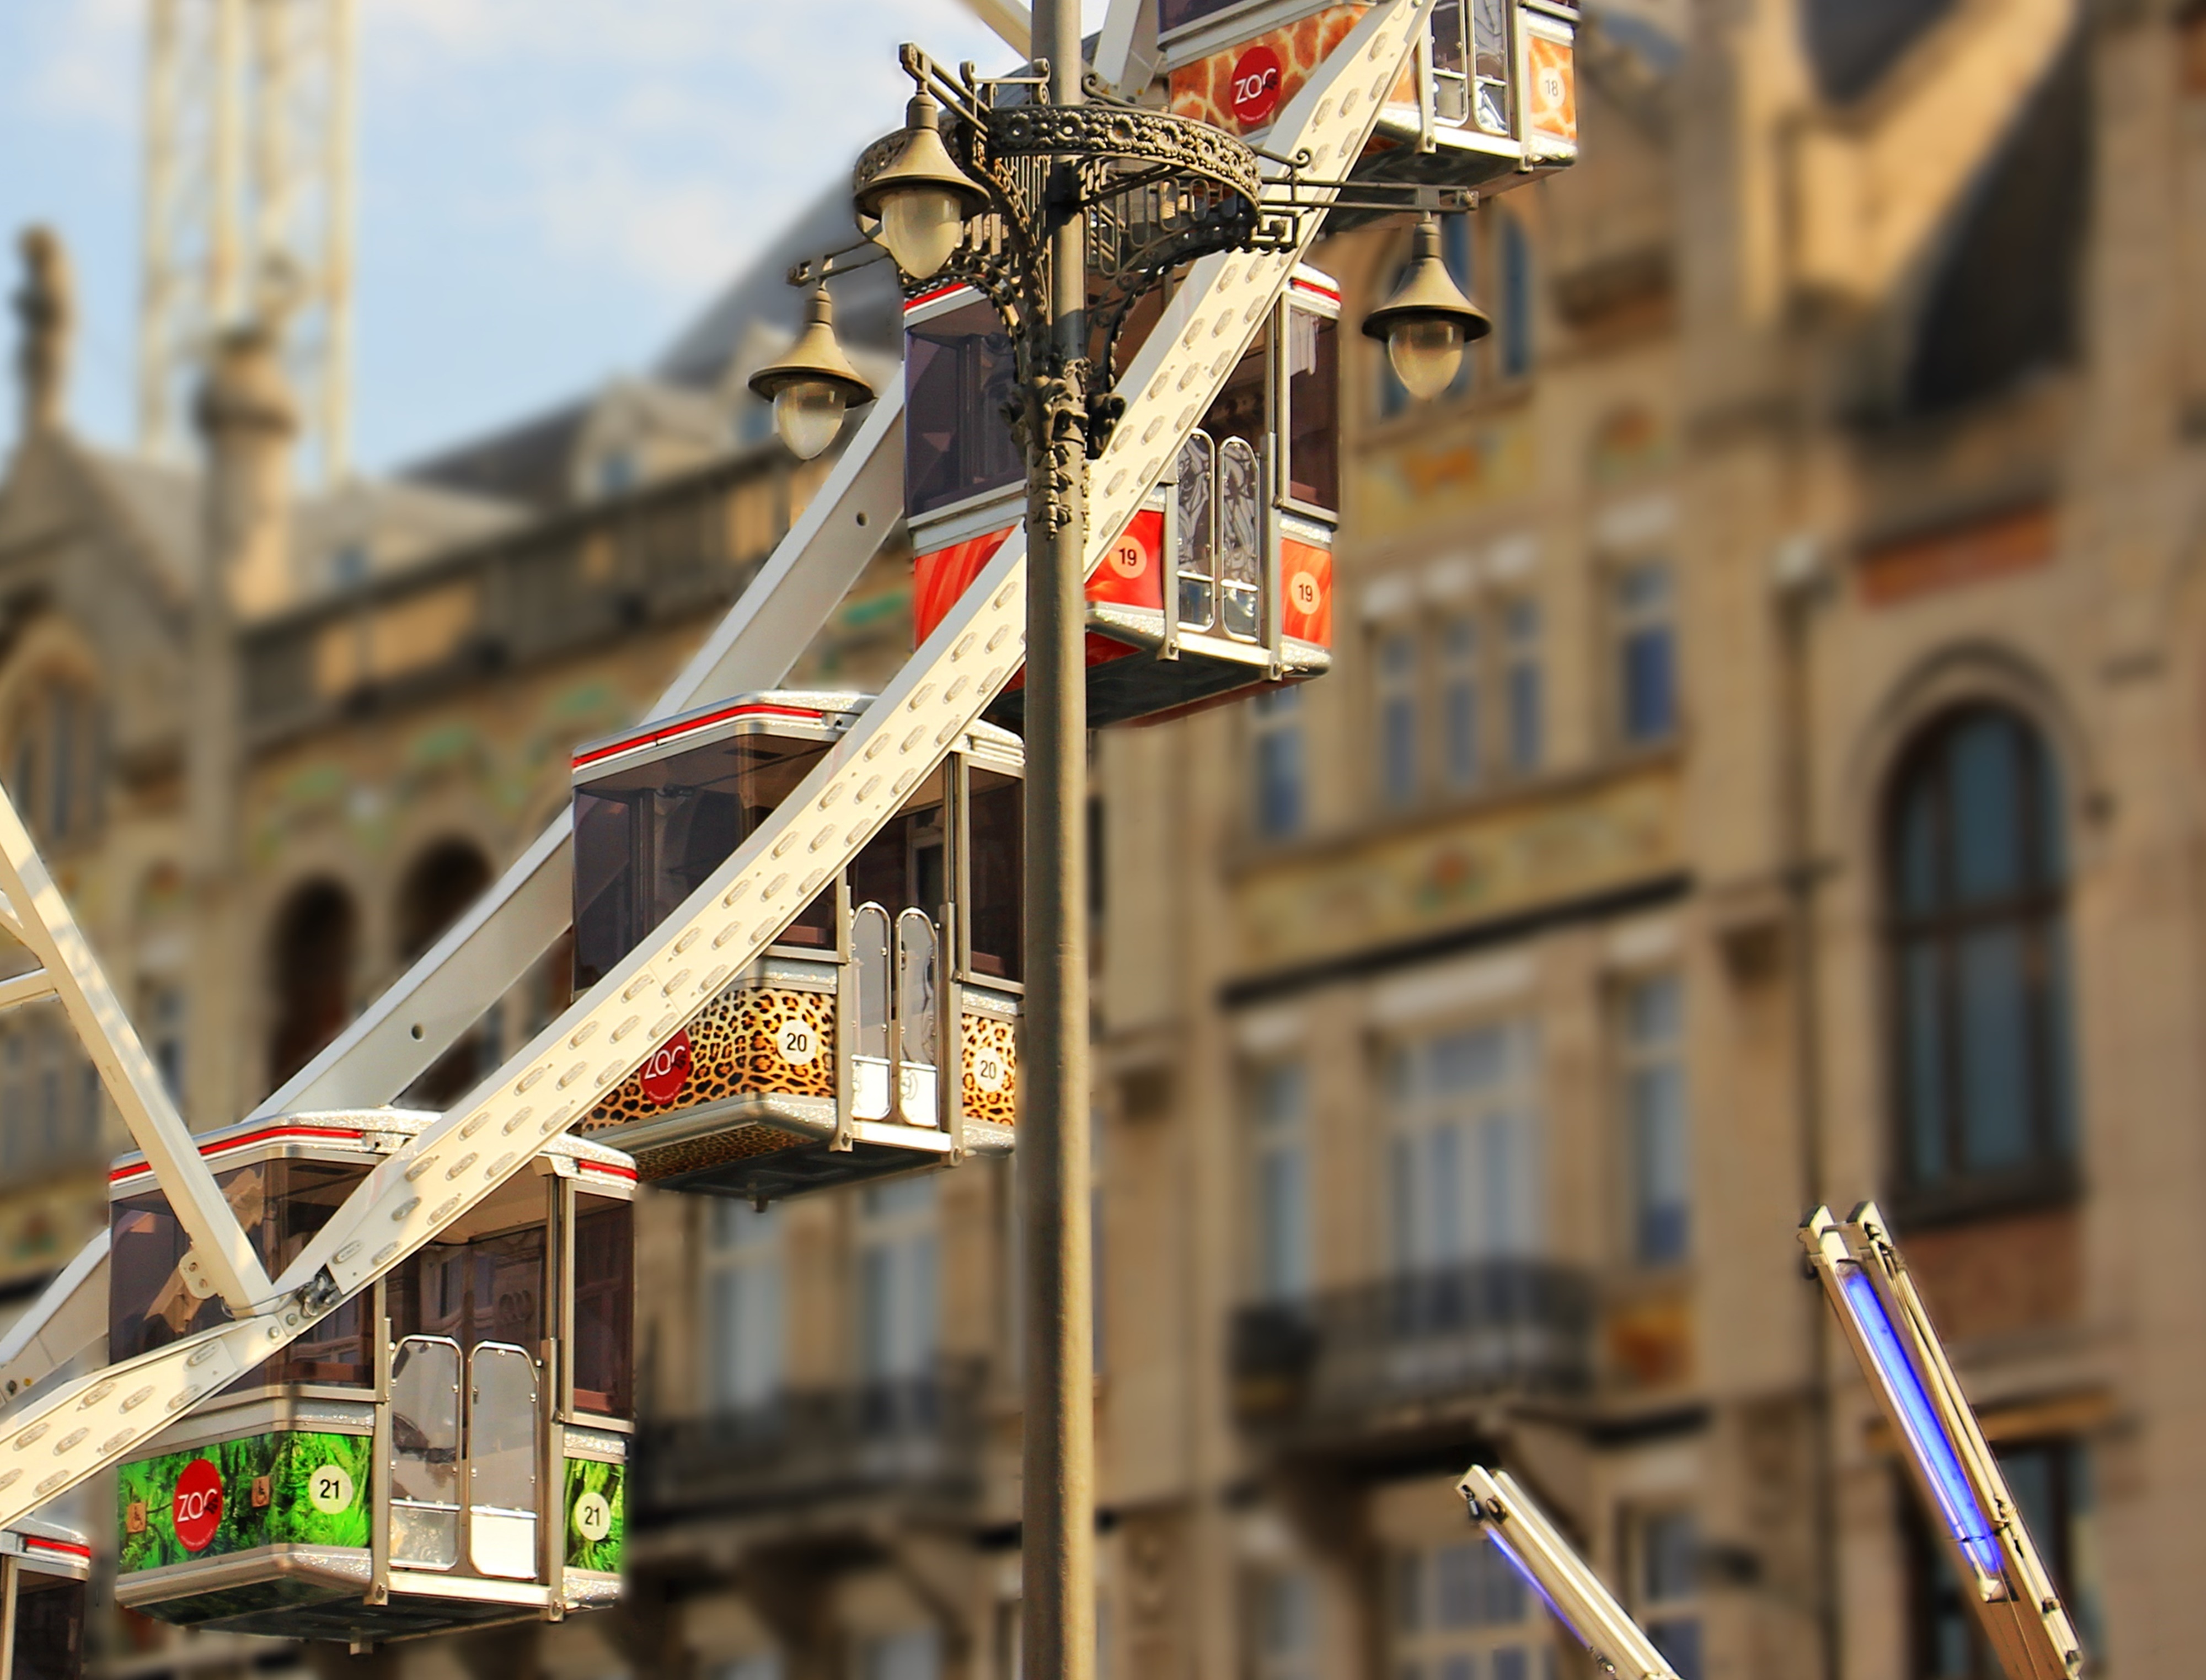
building, bicycle, city, vehicle, ferris wheel, marketplace, old buildings, urban area